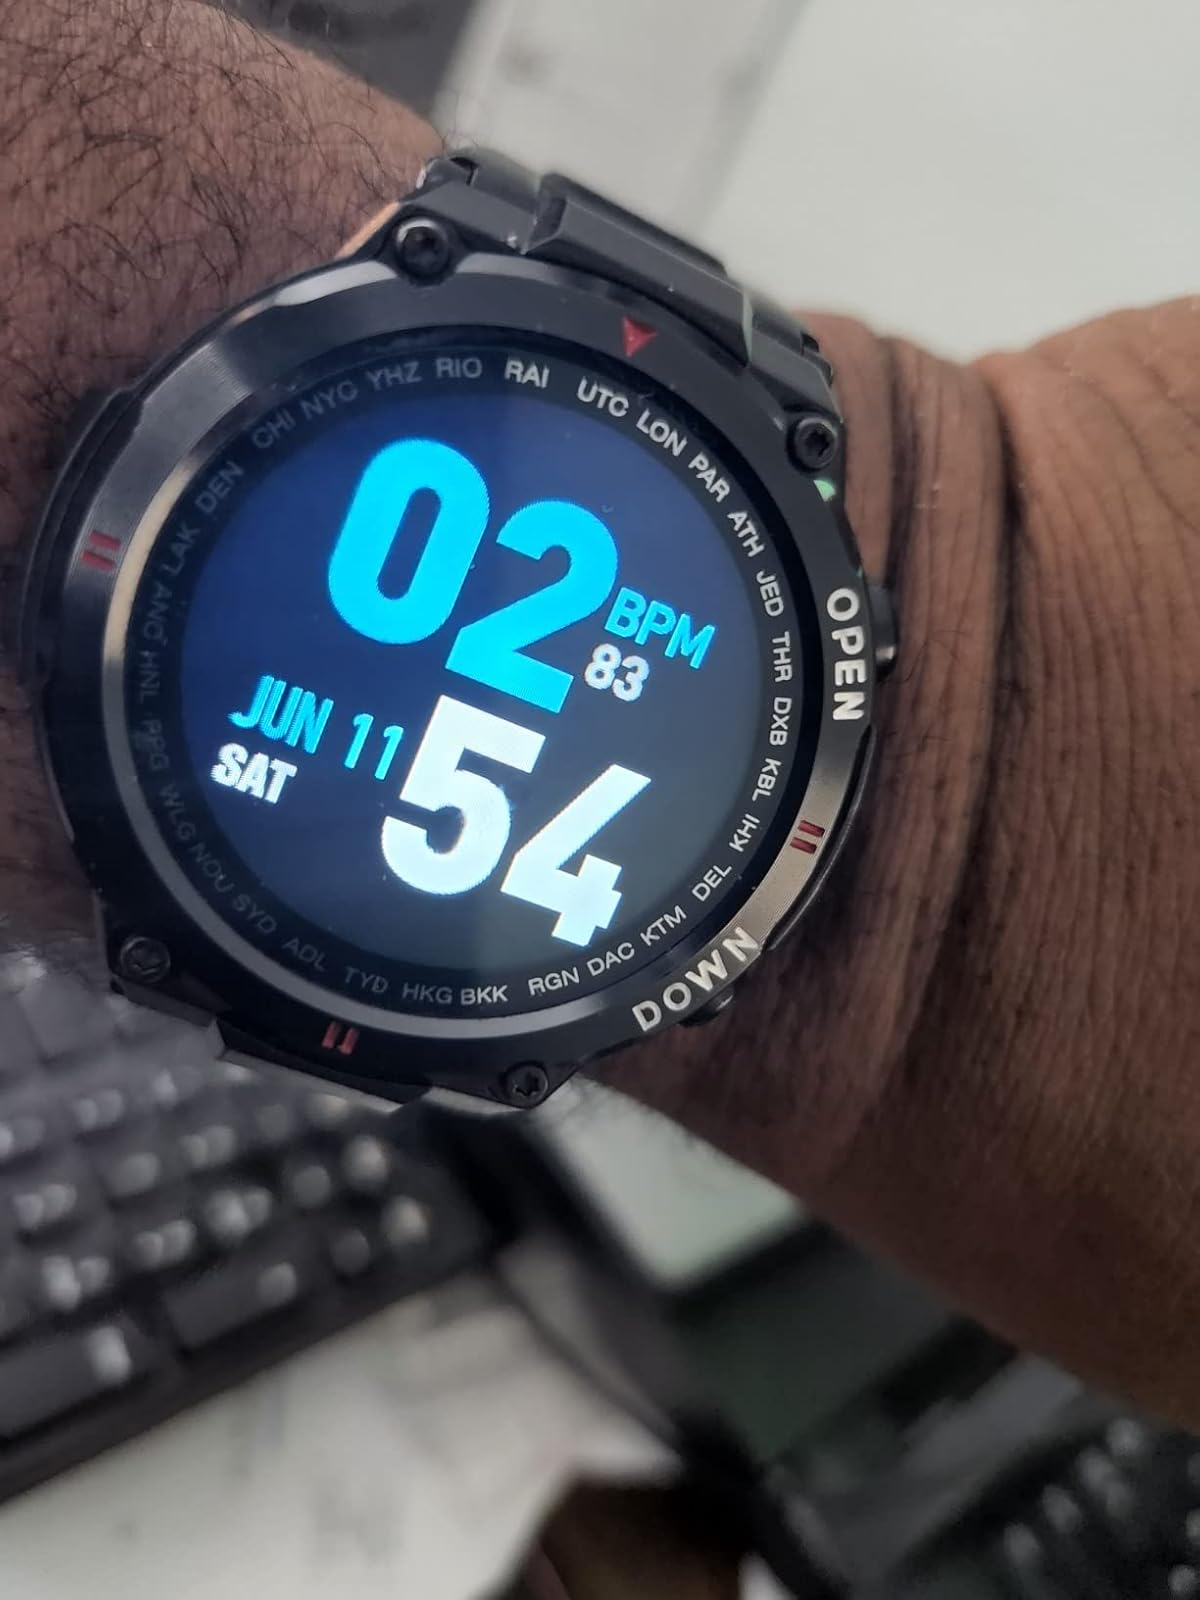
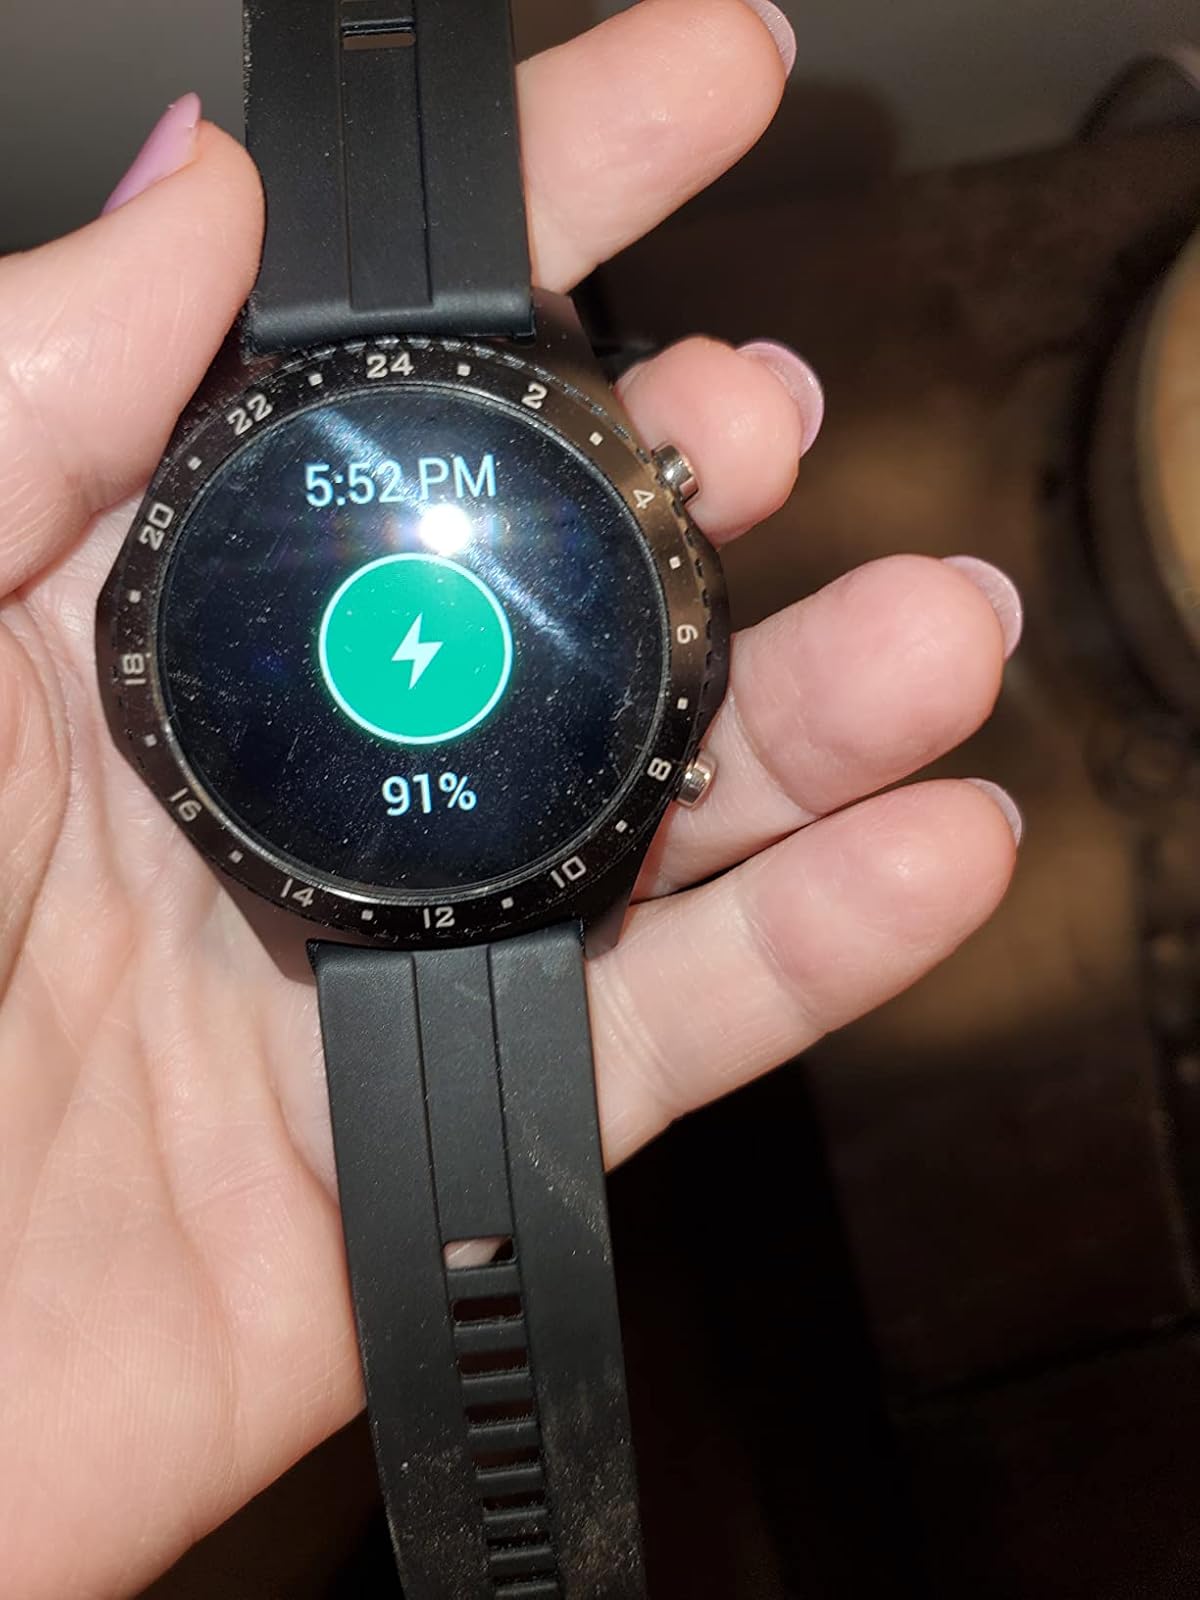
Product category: smartwatch
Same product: no